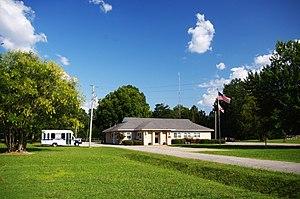
Leighton est une ville du comté de Colbert, en Alabama, aux États-Unis, qui fait partie de la région métropolitaine Florence-Muscle Shoals, connue sous le nom The Shoals.